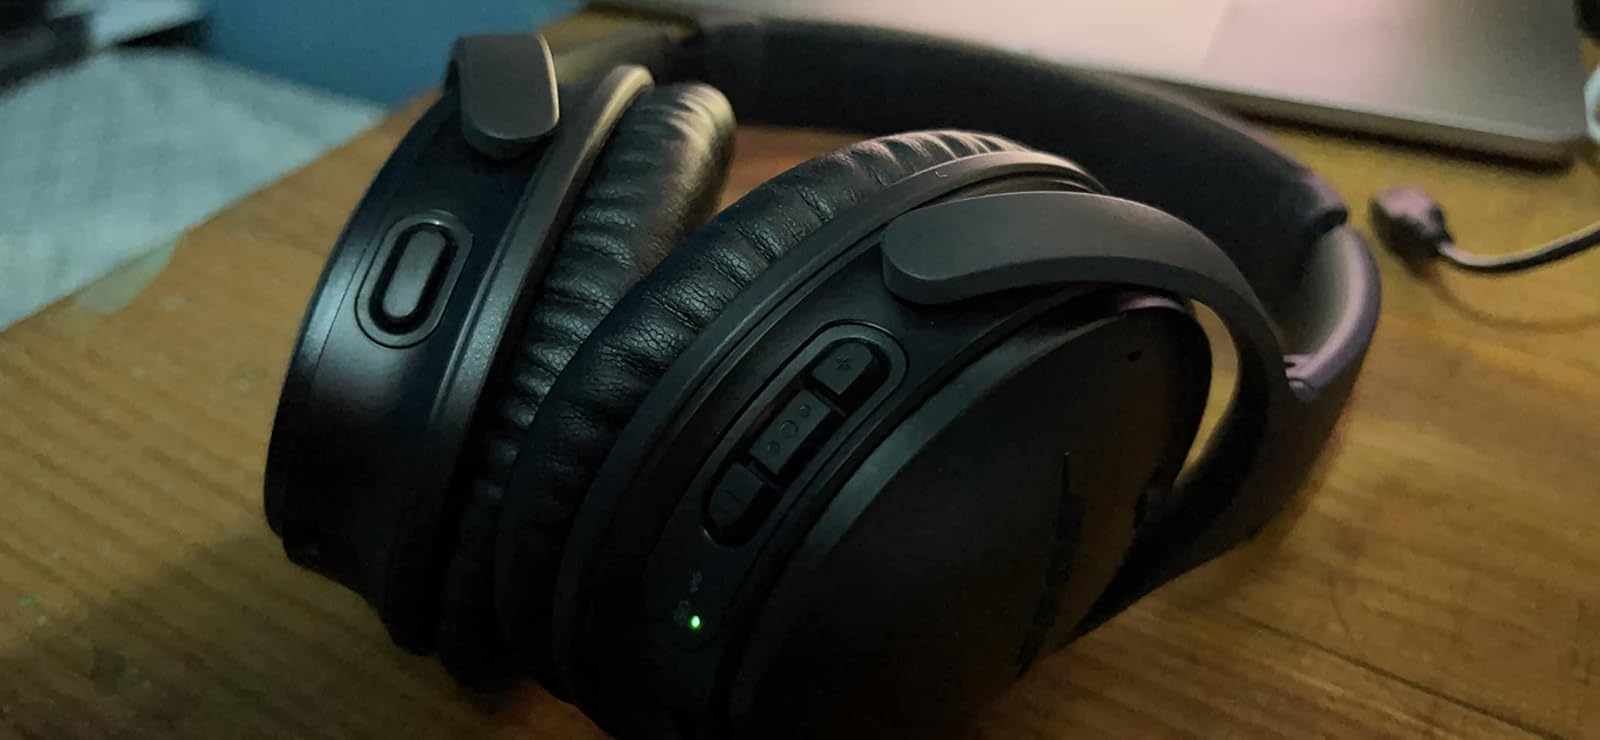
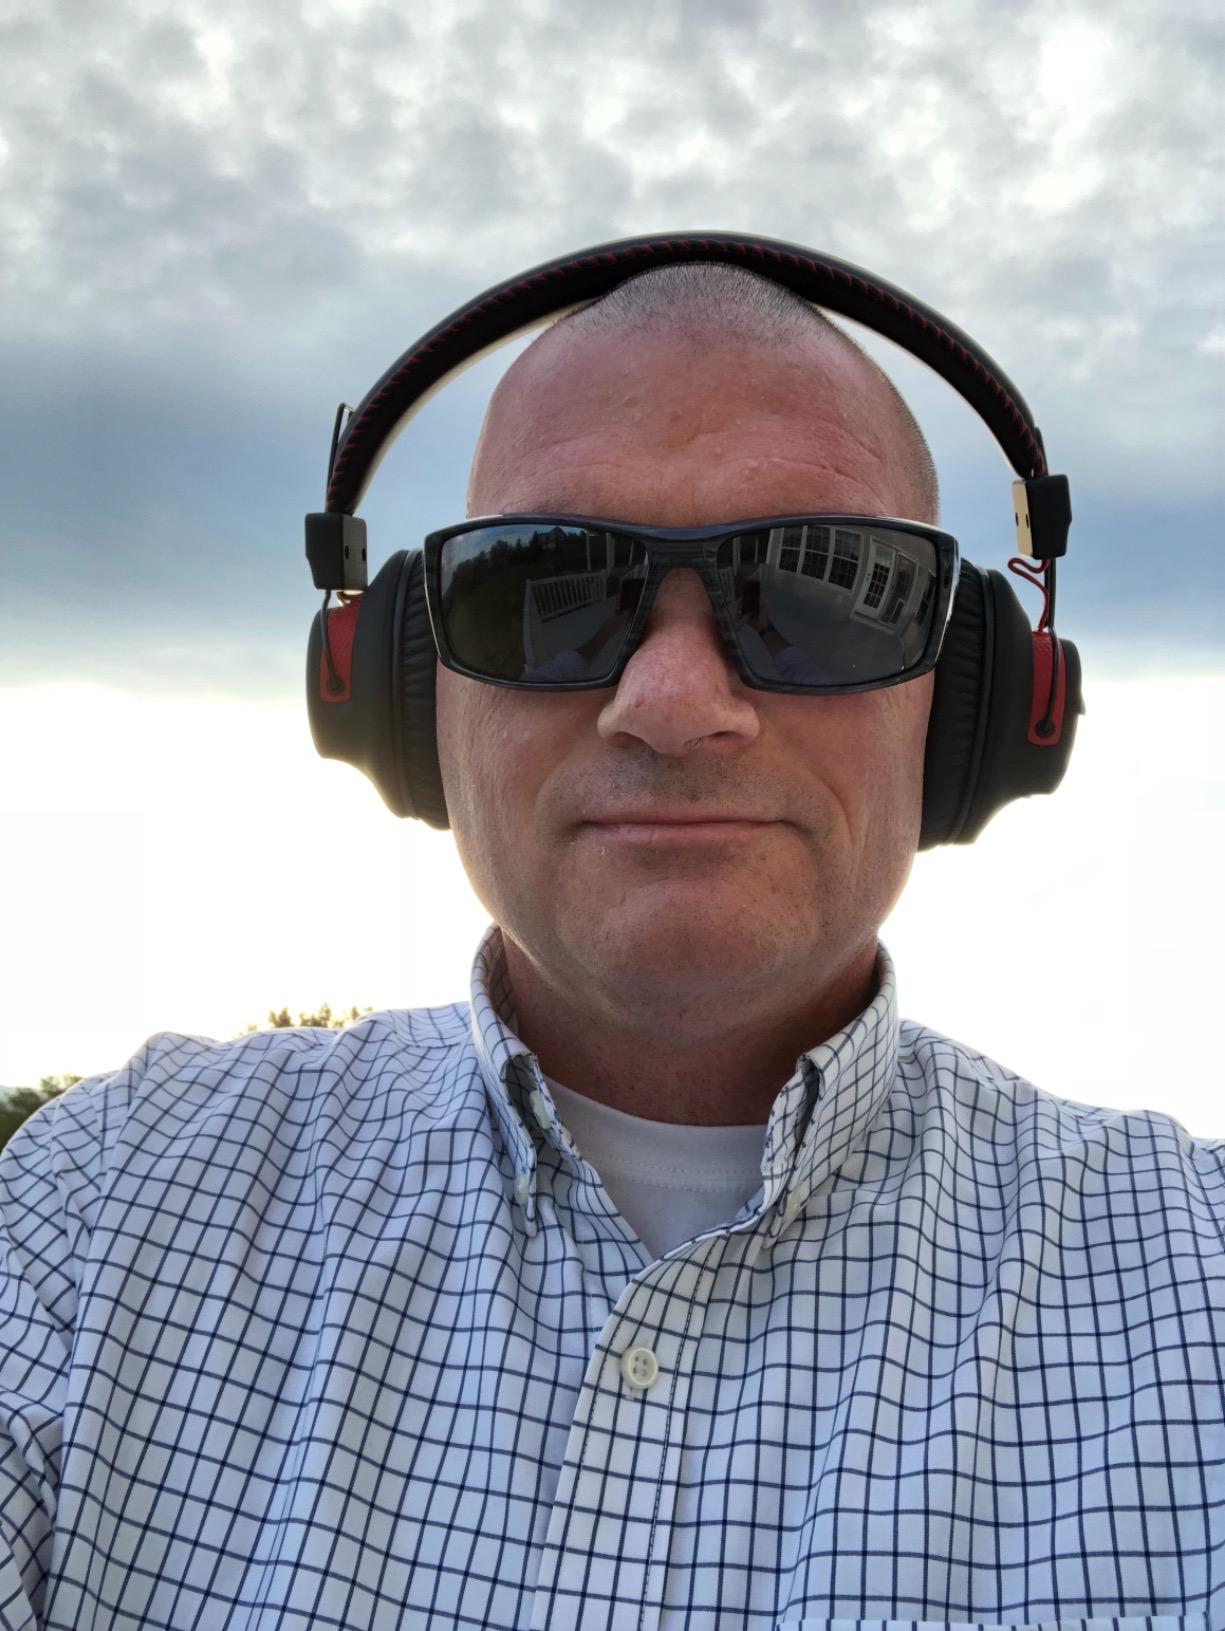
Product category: headphones
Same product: no